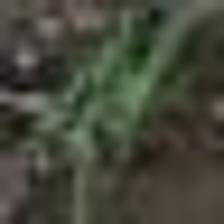
Label: clustered